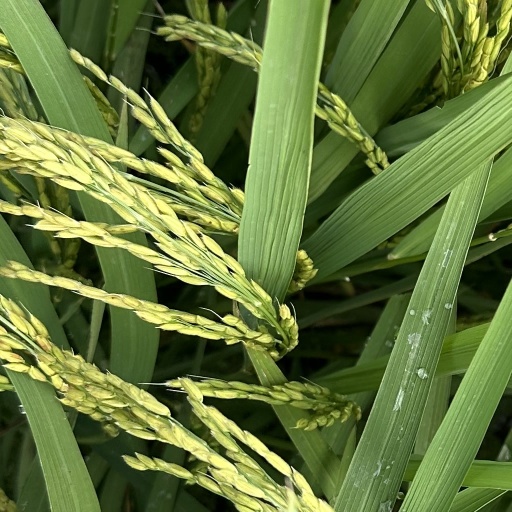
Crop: rice